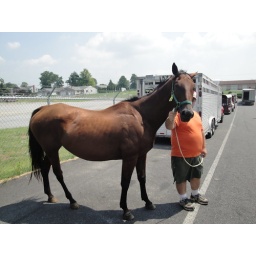
BO mare with foal by side going home